Catedral (Asunción)

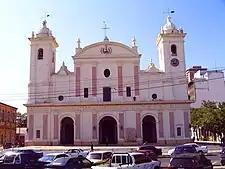
This neighbourhood is home to Asunción Cathedral

La Catedral is a barrio (neighbourhood) of Asunción, the capital of Paraguay. It has a population of 3,676 people and it is located next to the Paraguay River and other barrios such as La Encarnación, General Díaz, San Roque and Ricardo Brugada (La Chacarita). It was named after the cathedral of Asunción.